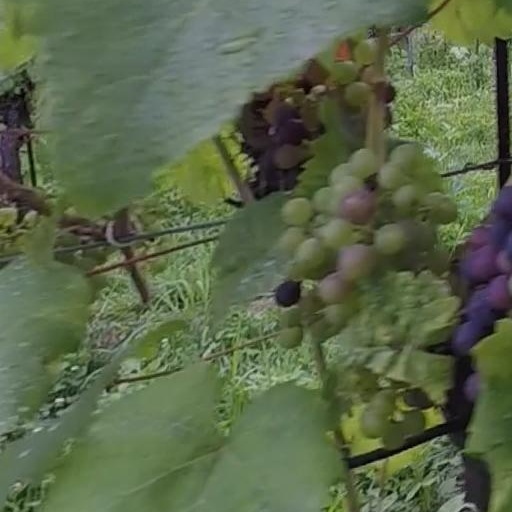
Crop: grape